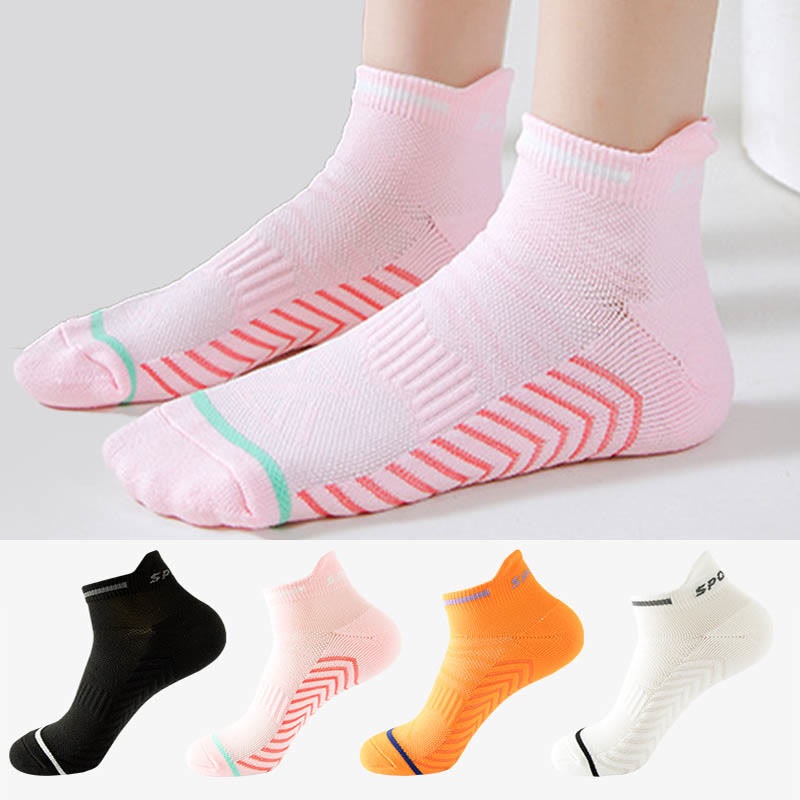
Plusock Plus Size Upgrade Sport Ankle Compression Socks(5 Pairs)
Ankle Compression Support Offers premium ankle and arch support, reducing pain and muscle fatigue. Arch Support It provides extra compression, improves circulation, and aids in faster injury recovery. Promote Blood Flow Moderate compression relieves swelling, prevents blood clots, and reduces post-workout soreness. High-Quality Material Moisture-wicking, odor-free, and durable with reinforced heel and toe Material 55% Polyester, 35% Nylon, 10% Spandex Size EU Size:39-44, US Size:6-10, UK Size:5-9 Care - Gently machine wash The package Includes: 5 Pairs of Socks Product ID: PO10862
Brand: plusock
Category: Apparel & Accessories > Clothing > Socks > Ankle Socks